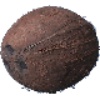
Label: cocos